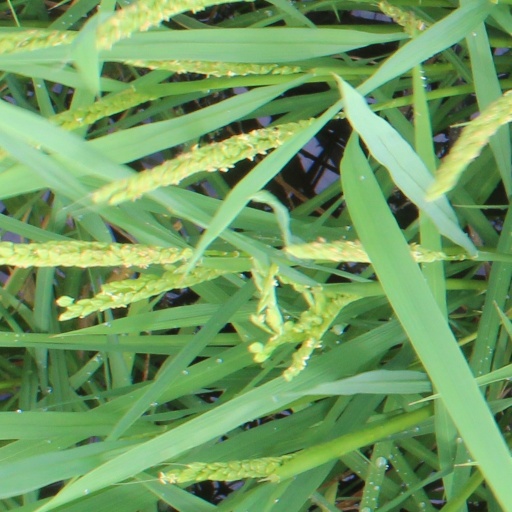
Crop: rice